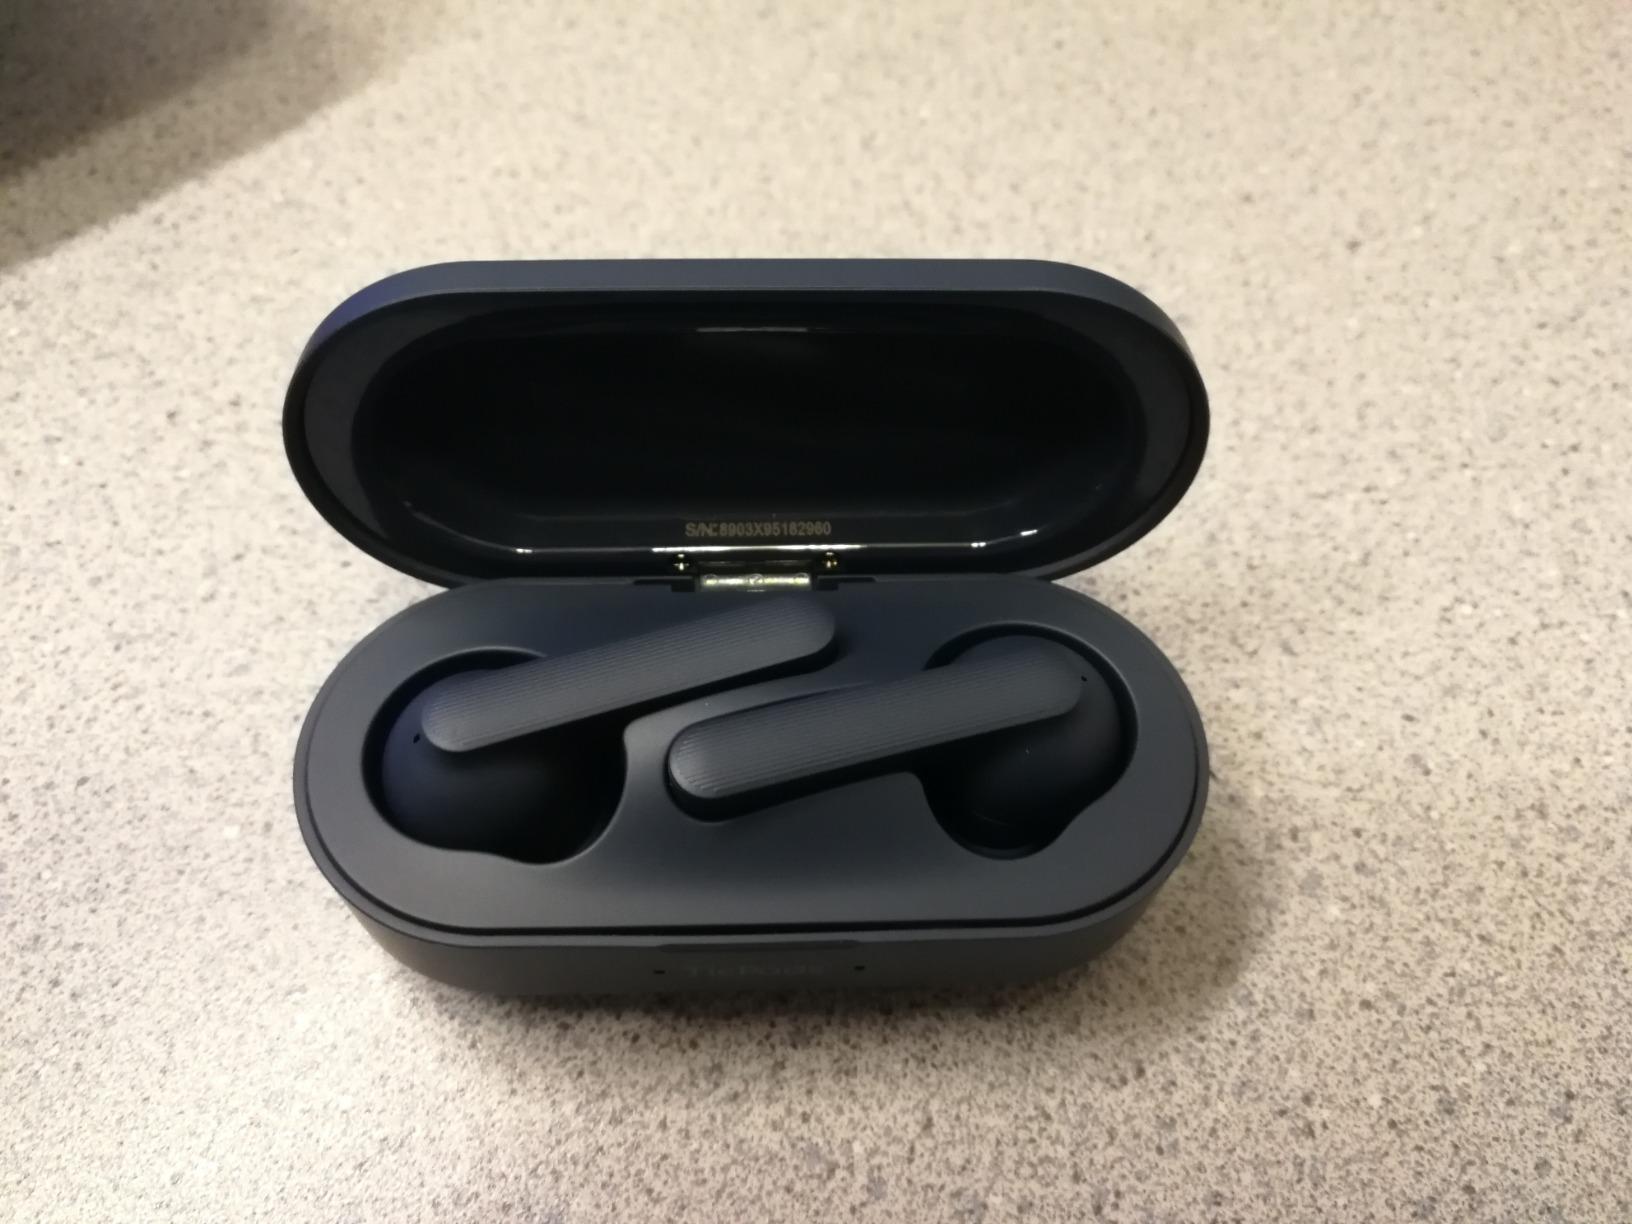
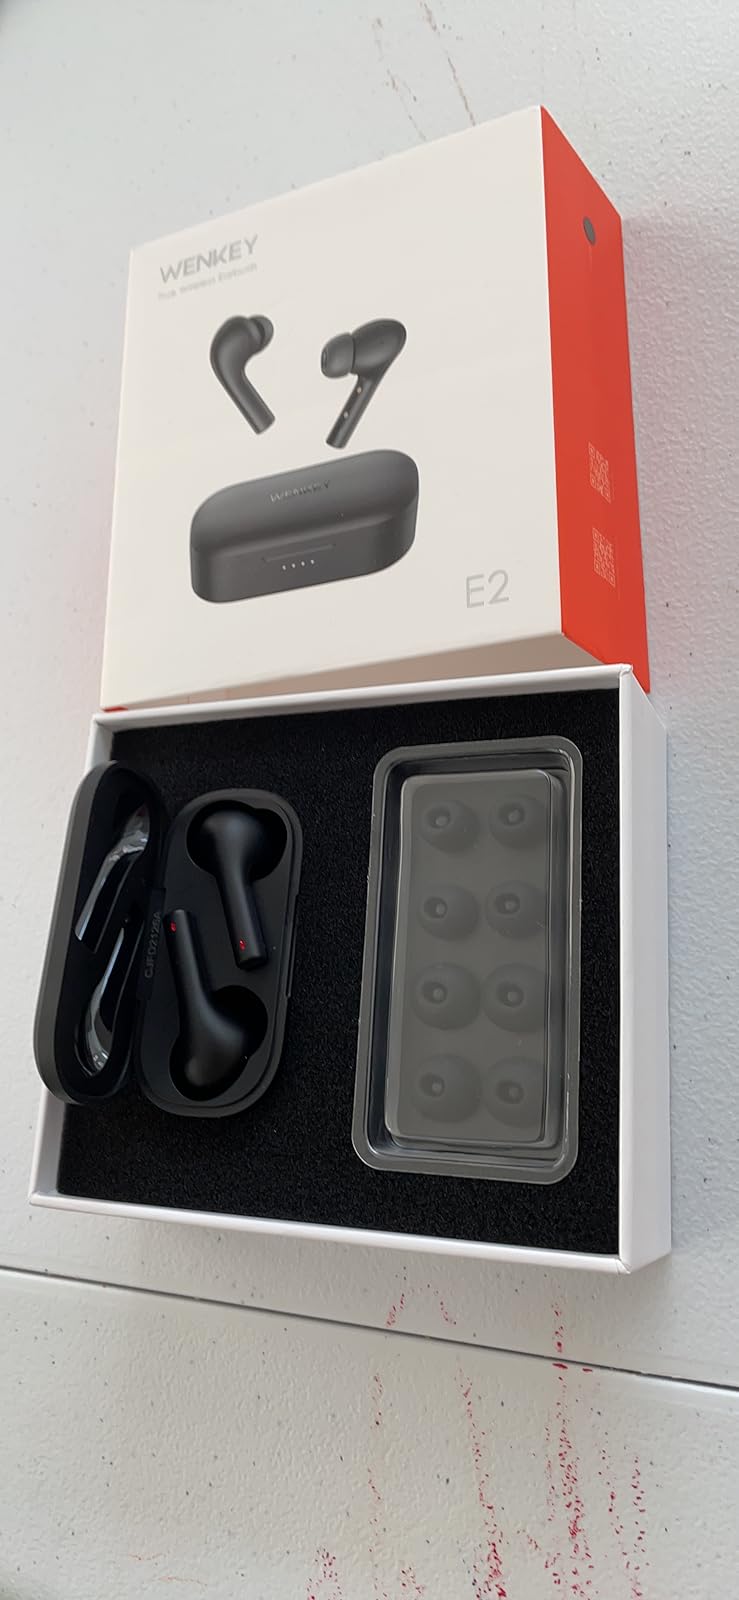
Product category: earbuds
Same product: no